History of clockmaking in Besançon

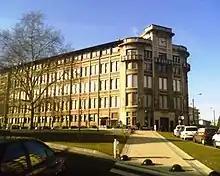
Lycée Jules-Haag

In 1923, the project to build a new school was launched, supported in particular by Monsieur Labbé, Director General of Technical Education, who visited Besançon the following year. The site on Avenue Villarceau in the Grette-Butte district was chosen, and the work was entrusted to the architect Guadet, who built the future Lycée Jules Haag. In 1931, the premises housed the school, as well as the Institut de Chronométrie under the direction of Mr. Jules Haag, and a jewelry section created in 1928. The "École Nationale d'Horlogerie de Besançon" was officially inaugurated on July 2, 1933, by President Albert Lebrun. In 1939, the school became home to the "Bureau des Etudes Horlogères", under the patronage of the Ministry of Technical Education and with the support of the Ministries of Commerce and Industry, the General Council, the City Council, and the trade unions, before becoming the "Comité d'Organisation de l'Industrie de la Montre" after the 1940 debacle, under the aegis of André Donat, a top-level engineer who had transferred from Lip and Trincano. The school expanded at the end of the 1930s, but with the outbreak of war, teaching came to a halt and the school did not resume normal operations until December 1944. The building continued to expand in the 1950s and 1960s, and in 1962 the École Nationale d'Horlogerie celebrated its centenary with General De Gaulle and Jean Minjoz, who said: "Besançon owes much of its industrial development today to the École d'Horlogerie"; a commemorative stamp was issued. Gradually, the school became multi-purpose, moving from watchmaking to microtechnology, electricity and electronics.